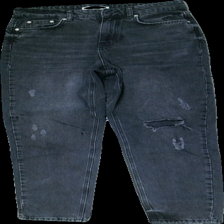
View: front
Type: Jeans
Category: Ladies
Brand: Not in the list
Brand text on label: Denim rebel
Colors: Grey
Material: 100% Cott
Cut: Regular
Size: 38
Season: All
Price range: 50-100
Recommended usage: Reuse